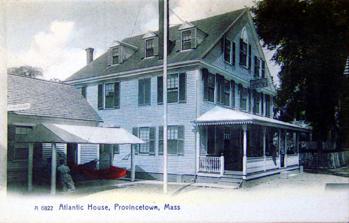
Building: Atlantic House
Country: Unknown
Year built: 1798
Historical gay bar in Massachusetts USA The Atlantic House; postcard circa 1905 The Atlantic House (often called the A-House , even in its own advertisements) in Provincetown, Massachusetts is a drinking establishment that has been in continual operation on the tip of Cape Cod for over two centuries. Having been an openly gay-friendly establishment for half a century and discreetly so for perhaps twice that long, the Atlantic House is a contender for the oldest gay bar in the United States. Frommer's calls it "the nation's premier gay bar". Early history The oldest part of the building (now the left wing) was constructed in 1798 by Daniel Pease, Provincetown's first postmaster . Pease operated the building as a tavern, but the name of the establishment at this time, if it had one, is uncertain. After Pease's death from cholera in 1834, the business was purchased by Benjamin Allstrum and became known as the Allstrum House. It served as the last stagecoach stop of the Orleans to Provincetown route until the arrival of the train in 1873. When Allstrum died in 1871, Frank Potter Smith, a Portuguese sailor who had arrived in town by sea at the age of 18, bought the Allstrum House. At some point, the original structure was joined with a larger adjacent structure that was fitted with guest rooms. Smith renamed the business the Atlantic House Hotel, and it has been called the Atlantic House since. 20th century In the early 20th century, as the whaling industry that had been Provincetown's lifeblood since its foundation decreased in importance, the area became a mecca for artists and writers. As events leading up to World War I made overseas travel hazardous, the Bohemian lifestyle took strong hold in Provincetown and Atlantic House became a center for their social activity. In 1917, after the United States entered World War I, Reuben Kelly, a member of the Masonic Lodge next door, arrested two alleged spies at gun point in the dining room of Atlantic House Hotel: playwright Eugene O'Neill (who had recently won a Pulitzer Prize ) and his author friend Harold de Polo. Suspicions centered on a black box the men had carried out to the dunes near a government radio station in Truro . Rather than containing apparatus for signaling the Kaiser 's forces, the box was found to contain a Smith Corona typewriter . A plaque on the exterior of the Atlantic House today commemorates the time that O'Neill spent here during the 1910s and 1920s and notes that part of The Iceman Cometh was written during his stay. The Atlantic House was a hangout for other literati of the period. Tennessee Williams , can be seen in photos that now hang in the bar in which he cavorts nude with male friends on the beach. In 1950, Reginald "Reggie" Cabral and Mr. and Mrs. Frank J. Hurst bought the A-House. Cabral, who worked as manager, soon took over full ownership and made the long discreetly gay friendly establishment openly so. Cabral, a collector of art, graced the establishment with such decorative accents as a carved wooden figurehead said to come from the last whaling ship to operate out of Provincetown Harbor and signed works by Andy Warhol and Keith Haring . The A-House today Layout For the past several decades the property has consisted of five parts. There is the original tavern, now known as the Little Bar, an intimate space with a fireplace and jukebox. Upstairs from it is the Macho Bar, a space primarily for leather men and decorated accordingly with IML posters, Tom of Finland images, etc. In the larger wing, the ground level is a nightclub with dancefloor. The area upstairs from this, once hotel rooms, has mostly been (and is currently) used only for storage. A small building directly across Masonic Place (the short, pedestrian way on Commercial Street where the A-House is located) was long used as a storage space but is now a restaurant called Grand Central. In the 1990s, a sixth area was added, an enclosed exterior area in back and to the right of the large building which greatly expanded the nightclub's capacity. One reviewer wrote: even with the competition the A-House draws in the most boys to dance on its small dance floor and to hang out on the large outdoor patio. During the summer months, you can't go wrong by choosing the A-House to dance. In addition to whatever other elements are present, most areas of the Atlantic House convey a "nautical feel" through decorative elements such as harpoons and oars attached to the ceiling. References